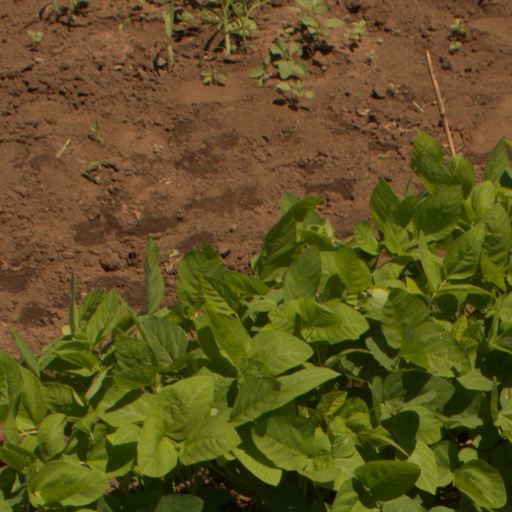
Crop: soybean